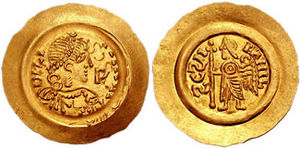
Langobarder / Økonomi
Tremisse af guld, møntet af Liutprando: forsiden et portræt af kongen; bagsiden Ærkeenglen Michael.
Langobarderne var et germansk folk fra Nordeuropa, måske Skandinavien. De migrerede mod syd og bosatte sig omkring Donau i Pannonien, hvorfra deres konge Alboin i 568 ledede dem i invasionen af det østromerske Italien. De etablerede det langobardiske kongerige. Det blev i 774 erobret og opløst af frankerne under Karl den Store. Langobarderne efterlod sig varige spor på Italiens kultur og politik, som tydeligt kan ses i regionen Lombardiet.